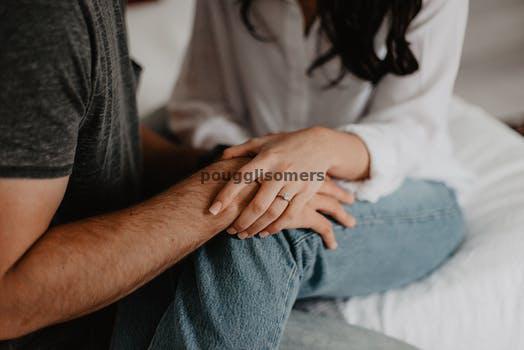
Label: Watermark